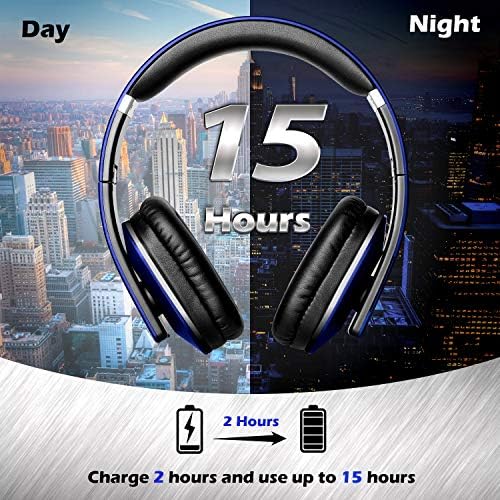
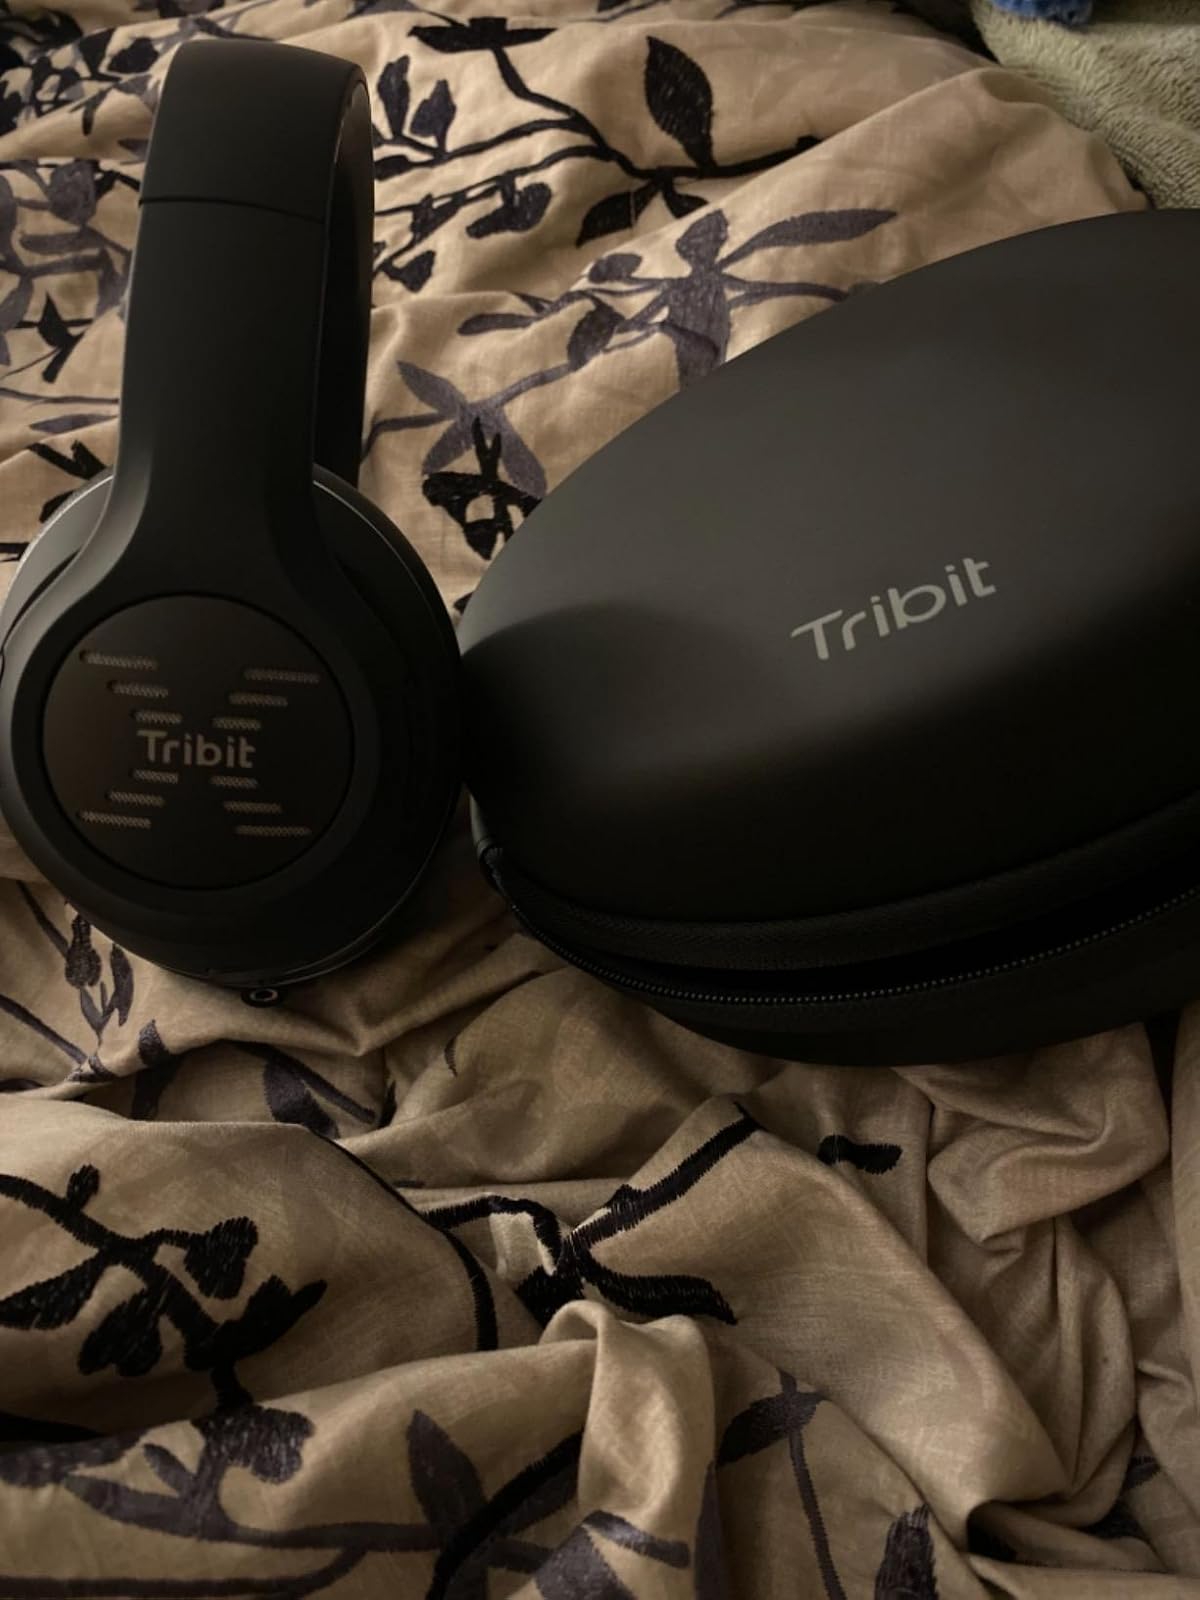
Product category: headphones
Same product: no